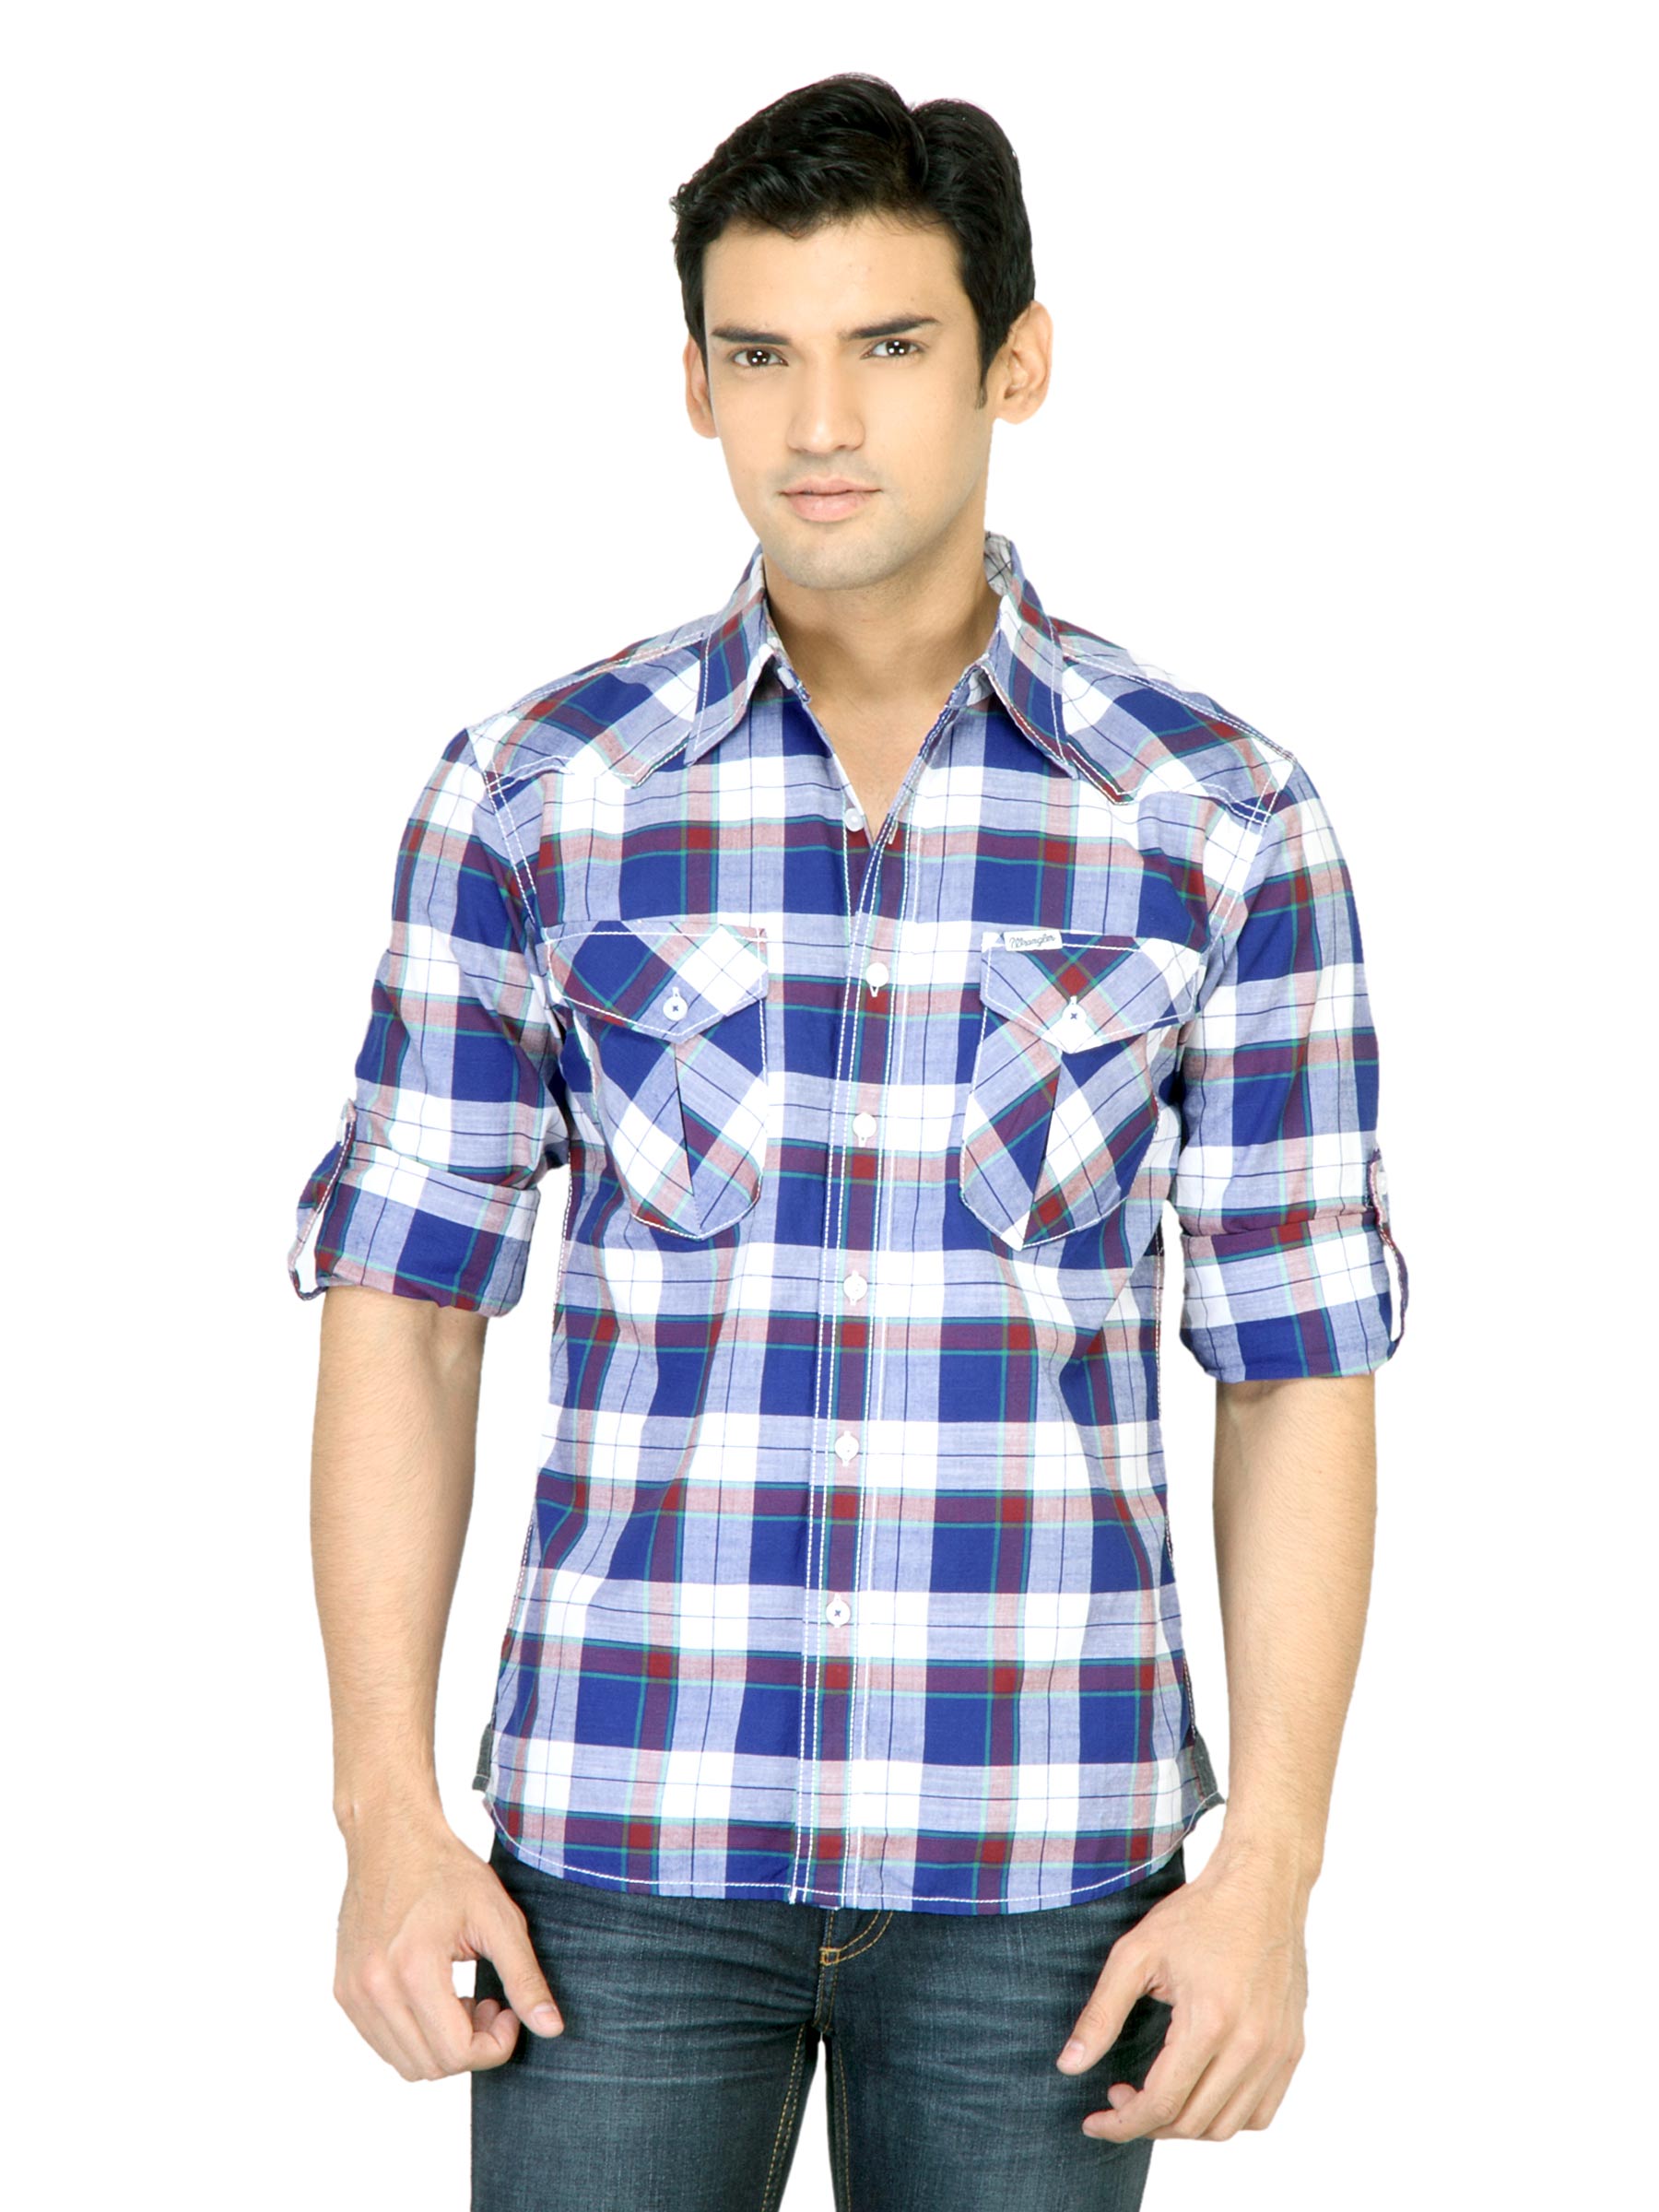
Wrangler Men Easter Navy Blue Shirt
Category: Apparel / Topwear / Shirts
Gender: Men
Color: Navy Blue
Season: Fall 2011
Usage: Casual